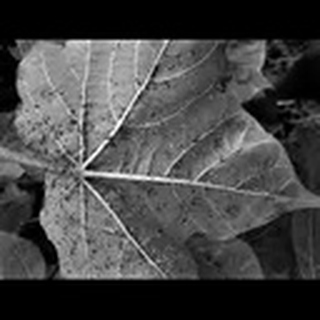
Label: cotton_aphids